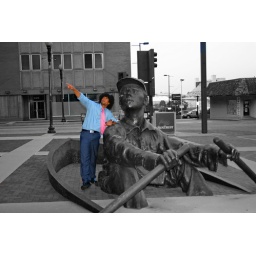
Playing with black and white feature in Photoshop.